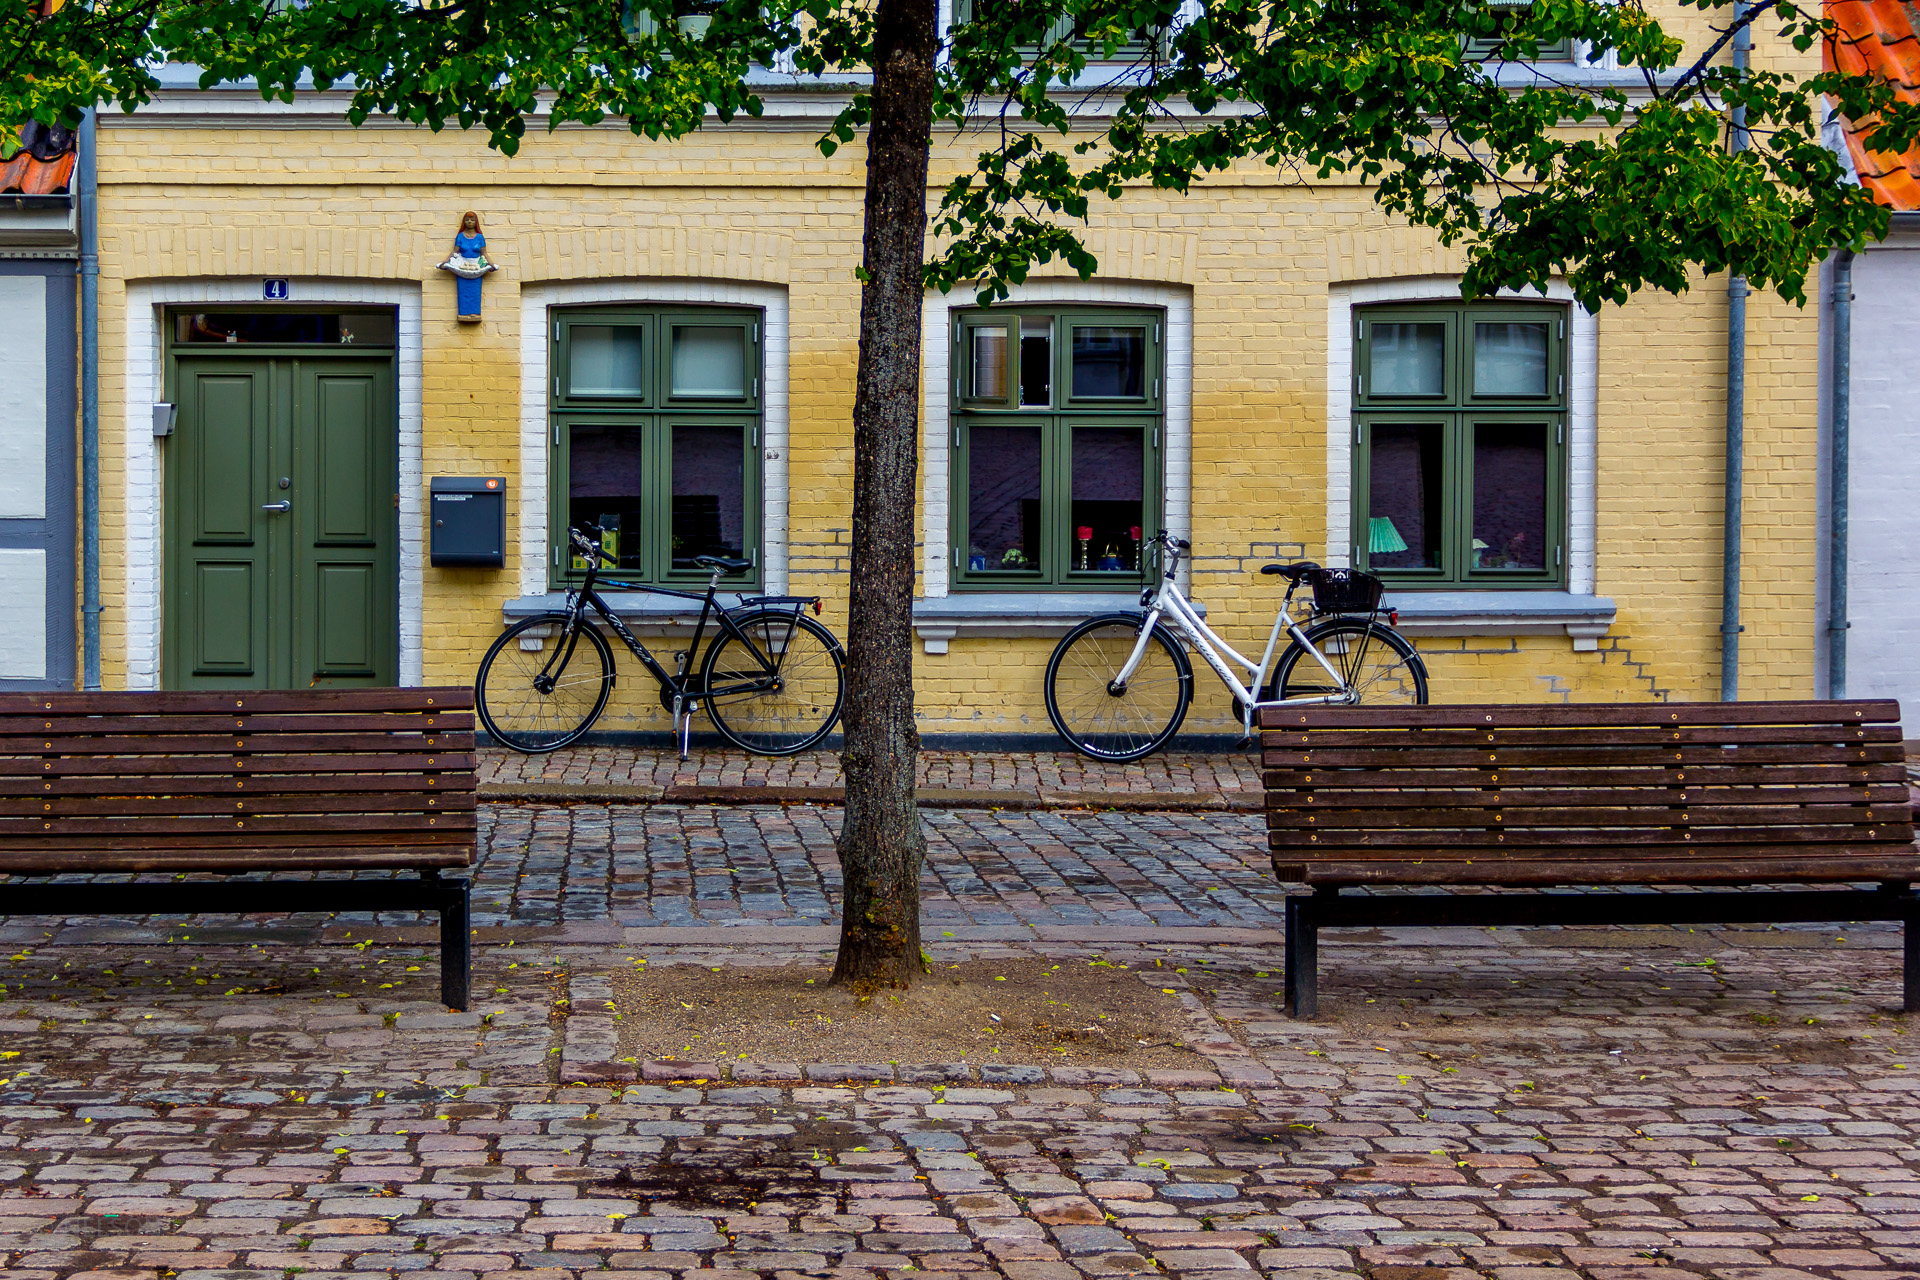
creative, wood, road, bench, street, camera, photography, house, bicycle, home, porch, walkway, explore, suburb, lens, cottage, canon, facade, world, flickr, 2014, best, courtyard, moments, denmark, dinamarca, portugal, fotografie, scene, estate, 600d, yard, nelson, snap, interesting, most, moment, decisive, souls, lourenco, regionsyddanmark, ferias, neighbourhood, odense, urban area, residential area, outdoor structure